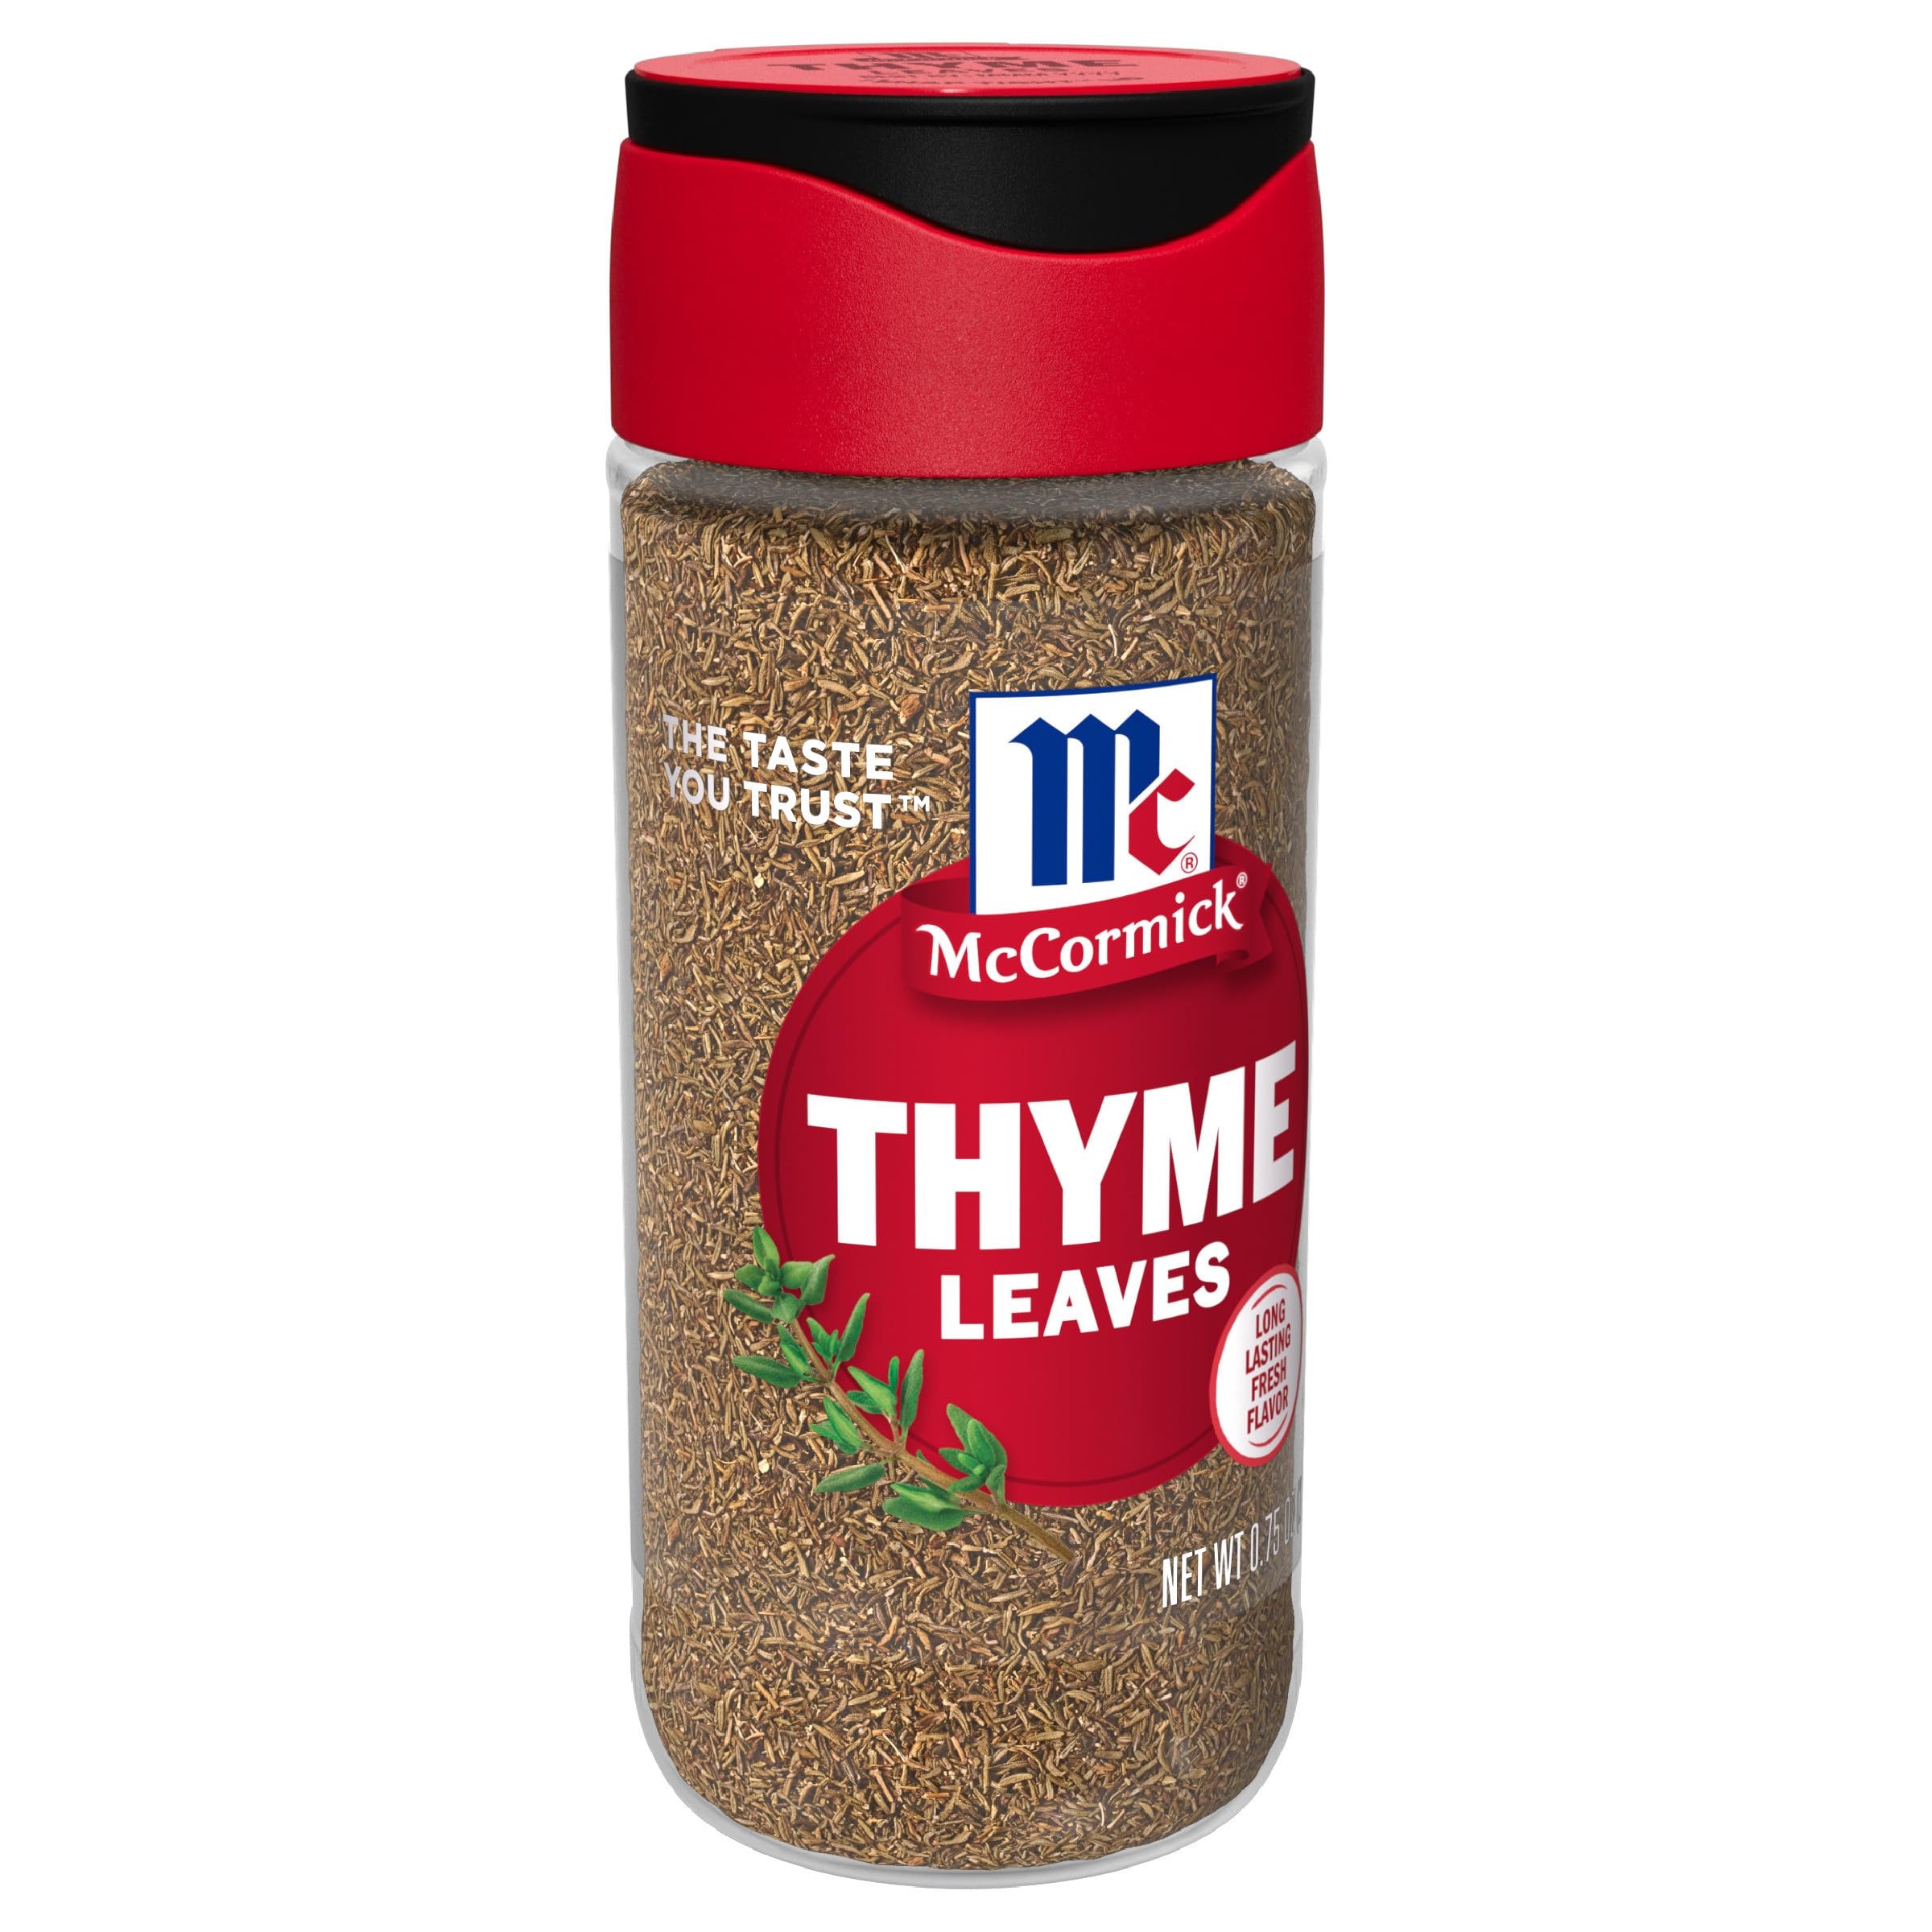
Item Name: McCormick Thyme Leaves, 0.75 oz
Bullet Point 1: McCormick Thyme Leaves bring mellow herb flavor and sweet aroma
Bullet Point 2: Carefully selected for rich color, piney aroma and subtle minty flavor
Bullet Point 3: Excellent for everyday cooking in beef stew, chicken pot pie and casseroles
Bullet Point 4: Use robust thyme in long cooking dishes like stews, gumbos and tomato sauces
Bullet Point 5: Thyme elevates meatless dishes with a warm and inviting taste
Value: 0.75
Unit: Ounce

Price: 6.73